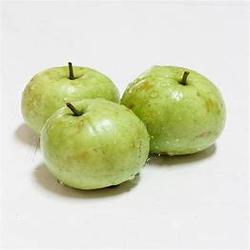
Label: Guava